French cruiser D'Iberville

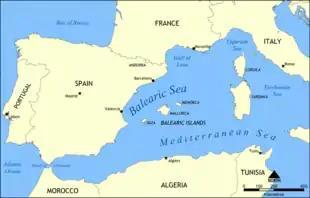
Map of the western Mediterranean, where "D'Iberville" spent the majority of her peacetime career

"D'Iberville" was laid down in August 1891 at the shipyard in Saint-Nazaire. She was launched on 11 September 1892 and was completed in 1894. She completed her sea trials in June and July that year; on speed tests conducted on 21 July, she reached a speed of . She served with the Mediterranean Squadron in 1895, and she took part in the fleet maneuvers that year, which began on 1 July and concluded on the 27th. She was assigned to "Fleet C", which represented the hostile Italian fleet, which was tasked with defeating "Fleet A" and "Fleet B". The latter two units represented the French fleet, and they were individually inferior to "Fleet C", but superior when combined.